Sidney Moncrief

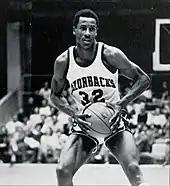
Moncrief as a sophomore at Arkansas

Moncrief, Marvin Delph of Conway, Arkansas, and Ron Brewer of Fort Smith, Arkansas ("The Triplets"), along with head coach Eddie Sutton and assistant coach Gene Keady, resurrected the University of Arkansas basketball program in the 1970s from decades of modest success and disinterest, and helped lay the foundation for what became one of the country's premier college basketball programs through the late-1990s. Moncrief led the Razorbacks to the SWC regular season championship in 1977, 1978, and 1979, and the SWC Tournament championship in 1977 and 1979. Moncrief was also part of the 1978 Final Four run for Arkansas, that saw the Razorbacks lose to eventual champion Kentucky in the semi-finals, and then defeat Notre Dame in the last 3rd place game ever played at the NCAA Final Four. The following year, Moncrief and Arkansas lost to Larry Bird and Indiana State in the Elite Eight. Moncrief's leadership on the court and electrifying play renewed interest in the Razorback program, and ushered in a new winning tradition in Arkansas basketball.